Dennis Daube

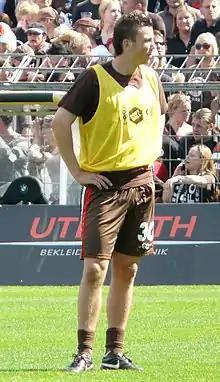
Daube warming up for FC St. Pauli in 2009

Dennis Daube (born 11 July 1989) is a German former professional footballer who played as a defensive midfielder. He played in the Bundesliga for FC St. Pauli and the 2. Bundesliga for both FC St. Pauli and Union Berlin, and also had spells with KFC Uerdingen and Preußen Münster.